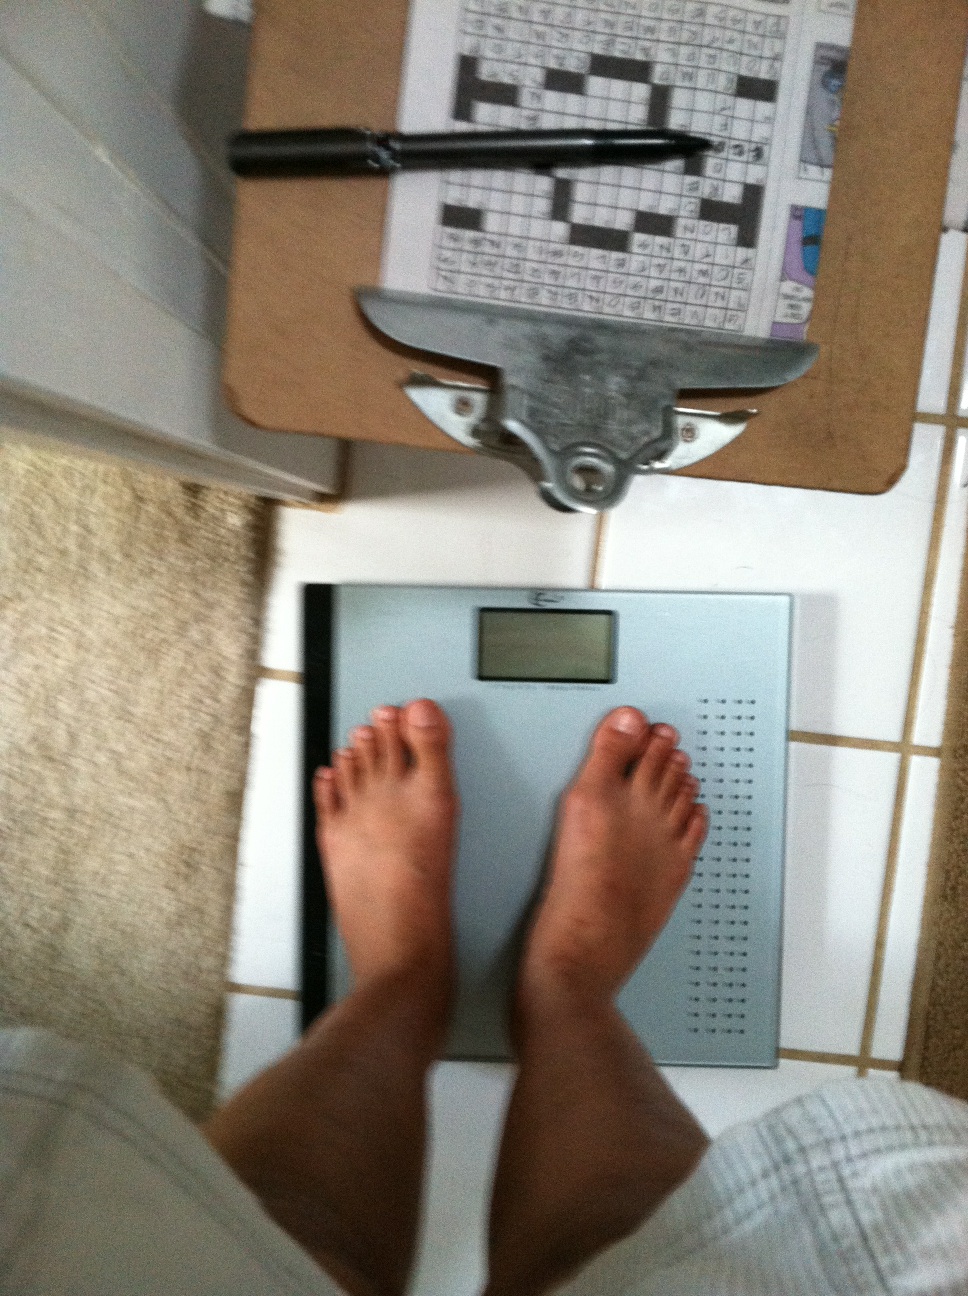Question: What is my weight please?
Answer: unanswerable